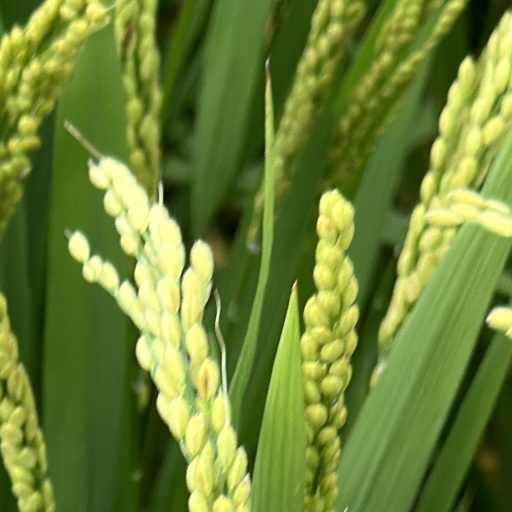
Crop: rice